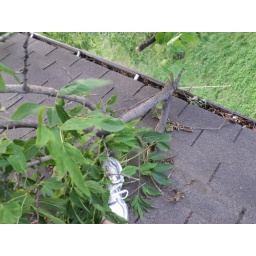
unable to geta good angle shot under tree where shingles are damagedthis view is from roof edge